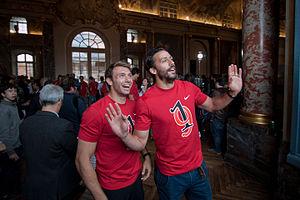
Clément Poitrenaud, né le 20 mai 1982 à Castres, est un joueur international français de rugby à XV. Il évolue au poste d'arrière ou de centre.
Le Stade toulousain est un club de rugby à XV français fondé en 1907 et basé à Toulouse. C'est la principale section du club omnisports du même nom. Le club est présidé par Didier Lacroix, qui a succédé à René Bouscatel, à la tête du club de 1992 à 2017. L'équipe première, entraînée par Ugo Mola depuis 2015, après l'avoir été par Guy Novès pendant plus de vingt ans, évolue en Top 14 et en Coupe d'Europe.